Ruth Chang

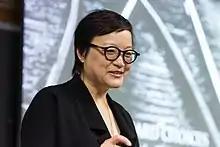
Chang at the Edmond J. Safra Center for Ethics

Chang's principal research interests lie in normative ethics, metaethics, action theory and moral psychology. Her work focuses on practical conflict, the nature of reasons and values and their relations, and rational agency. She is known for arguing that the structure of value is not what is commonly assumed: like space and time, which is not structured as we think it is, the normative and evaluative realm is not structured as we think it is. In particular, she is known for arguing that two items which are neither better nor worse than one another and yet not equally good may nevertheless be comparable: they may be 'on a par'. If correct, her view has wide-ranging implications for axiology, normative theory, decision theory, economic choice theory, and rationality. Her work also develops a view of rational agency, 'hybrid voluntarism', according to which rational agents are not merely discoverers of reasons but creators of them through the activity of commitment. She has also written on value pluralism and social choice. She has given various public lectures on decision-making, love, and commitment.